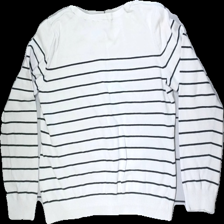
View: back
Type: Cardigan
Category: Ladies
Brand: H&M
Colors: White, Black
Material: 100% cotton
Pattern: Striped
Cut: Regular, C-collar
Size: L
Smell: Minor
Damage: collar seam damaged
Price range: <50
Recommended usage: Recycle